Maxine Peake

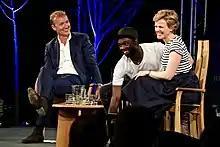
Peake (right) with Jerry Brotton and Paapa Essiedu at the 2016 Hay Festival

Peake has appeared in many television and stage productions, including Victoria Wood's "dinnerladies", Channel 4's "Shameless", in the lead role of barrister Martha Costello in the BBC's legal drama "Silk" and alongside John Simm in the BBC drama "The Village", depicting life in a Derbyshire village during the First World War. Following career advice from Victoria Wood, between the two series of "dinnerladies", Peake lost so much weight that an explanation had to be written into the script for her character, Twinkle.